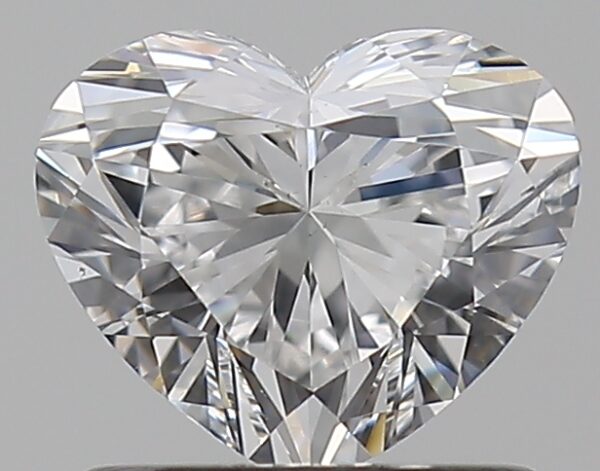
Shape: heart
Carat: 0.8
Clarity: VS2
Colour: D
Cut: EX
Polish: EX
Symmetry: VG
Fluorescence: ST
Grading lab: GIA
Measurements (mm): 5.44 x 6.47 x 3.83